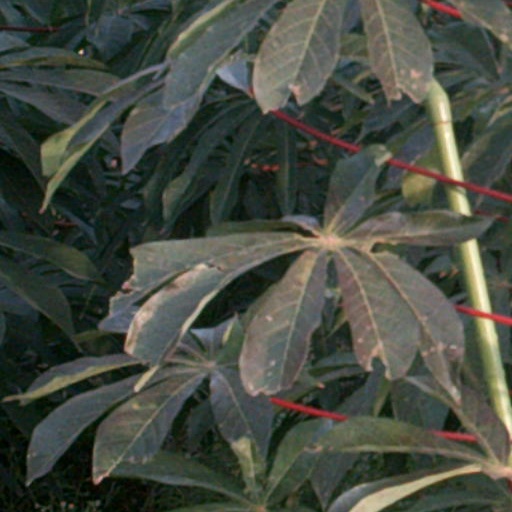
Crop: cassava